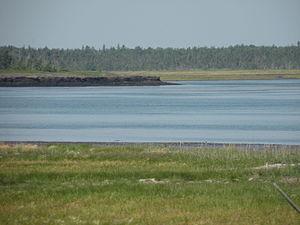
Les falaises de tourbe de Saint-Simon, au Nouveau-Brunswick.
Saint-Simon est un district de services locaux canadien situé dans la région de la Péninsule acadienne et le comté de Gloucester, au nord-est du Nouveau-Brunswick. Le nom légal du DSL est St-Simon en français et St. Simon en anglais.
La baie Saint-Simon est située au nord-est du Nouveau-Brunswick, au Canada. Elle comporte un bras nord, orienté ouest-est, et un bras sud, orienté sud-nord. Les deux bras se rencontrent pour former l'embouchure de la baie, qui comprend un bras plus petit, la baie Brûlée. Le principal affluent est la rivière Saint-Simon. Dans la baie se trouvent Pokesudie, l'Îlette de Pokesudie, l'île à William, l'île Sandy et l'île Munro. Le littoral de la baie est en grande partie sauvage. Elle est bordée au sud et à l'est par la plaine de Shippagan. Les hameaux situés sur le littoral sont Saint-Simon, Morais, Haut-Shippagan et Pointe-Brûlé. La baie Saint-Simon rejoint la baie de Shippagan entre Pokesudie et la pointe Brûlé.